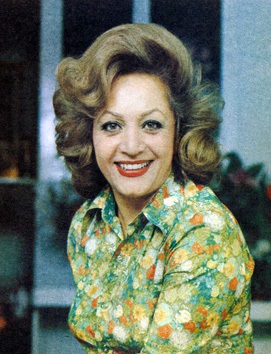
แชฮ์ลอ รียอฮี

Infobox person|ชื่อ=แชฮ์ลอ รียอฮี|birthdate=|birthplace=เตหะราน อิหร่าน|deathdate=|deathplace=เตหะราน อิหร่าน|yearsactive=2494&ndash;2543|spouse=|children=2 คน|burial_place=สุสานเบเฮชเทแซฮ์รอ|image=Shahla Riahi.jpg|imagesize=
แชฮ์ลอ รียอฮี (; 7 กุมภาพันธ์ พ.ศ. 2470 – 31 ธันวาคม พ.ศ. 2562)Cite web|last=Entekhab.ir|first=پایگاه خبری تحلیلی انتخاب |date=۱۳۹۲/۰۴/۰۹ - ۱۷:۲۷|title=شهلا ریاحی: دختر رئیس عدلیه مشهد هستم!|website=fa|language=fa เป็นนักแสดงและผู้กำกับภาพยนตร์ชาวอิหร่าน เธอมีผลงานการแสดงหลายเรื่องCinema in Iran, 1900-1979 - Page 144 Mohammad Ali Issari - 1989 That same year, the first Persian feature film in the history of Iranian cinema was produced and directed by a Persian woman. The film was Marjan (proper name) , a 35mm , black-and-white film about 110 minutes long, produced and directed by Shahla, a well-known actress and singer. Marjan was the first production of Arya Film, established by Shahla the same year. The story, written for the screen by Mohammad Asemi, is about a tribe of gypsies that settles down near a village.
^A Social History of Iranian Cinema, Volume 2: The Industrializing ... 0822347741 Hamid Naficy - 2011 Shahla also relates that when her movie, Marjan, did not do well, the producer forced her to cut in Mahvash's song‐and‐dance clips to spice it up and to change its depressing ending so as to bring in spec‐tators.
^Corpus Anarchicum: Political Protest, Suicidal Violence, and the ... 1137264128 Hamid Dabashi - 2012 - Could spell the word “stone” on the blackboard And the sparrows flew away from the top of the old tree.5 The earliest record of an Iranian woman filmmaker looking through a camera dates back to mid-1950s. Historians of Iranian cinema consider Shahla Riyahi's Marjan (1956) as the first occasion when a woman was identified as a filmmaker. Shahla Riyahi was already a popular actress of stage and screen by the time she made Marjan, but masculinist historiography has twice ...
^
รียอฮีเสียชีวิตในวันที่ 31 ธันวาคม พ.ศ. 2562
== แหล่งอ้างอิง ==
==แหล่งข้อมูลอื่น==
*
หมวดหมู่:บุคคลจากเตหะราน
หมวดหมู่:บุคคลที่เกิดในปี พ.ศ. 2470
หมวดหมู่:บุคคลที่เสียชีวิตในปี พ.ศ. 2562
หมวดหมู่:ผู้กำกับภาพยนตร์ชาวอิหร่าน